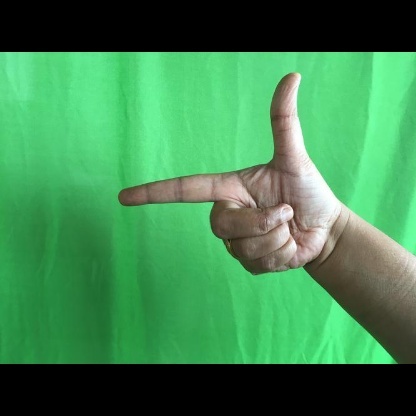
Mudra: Chandrakala